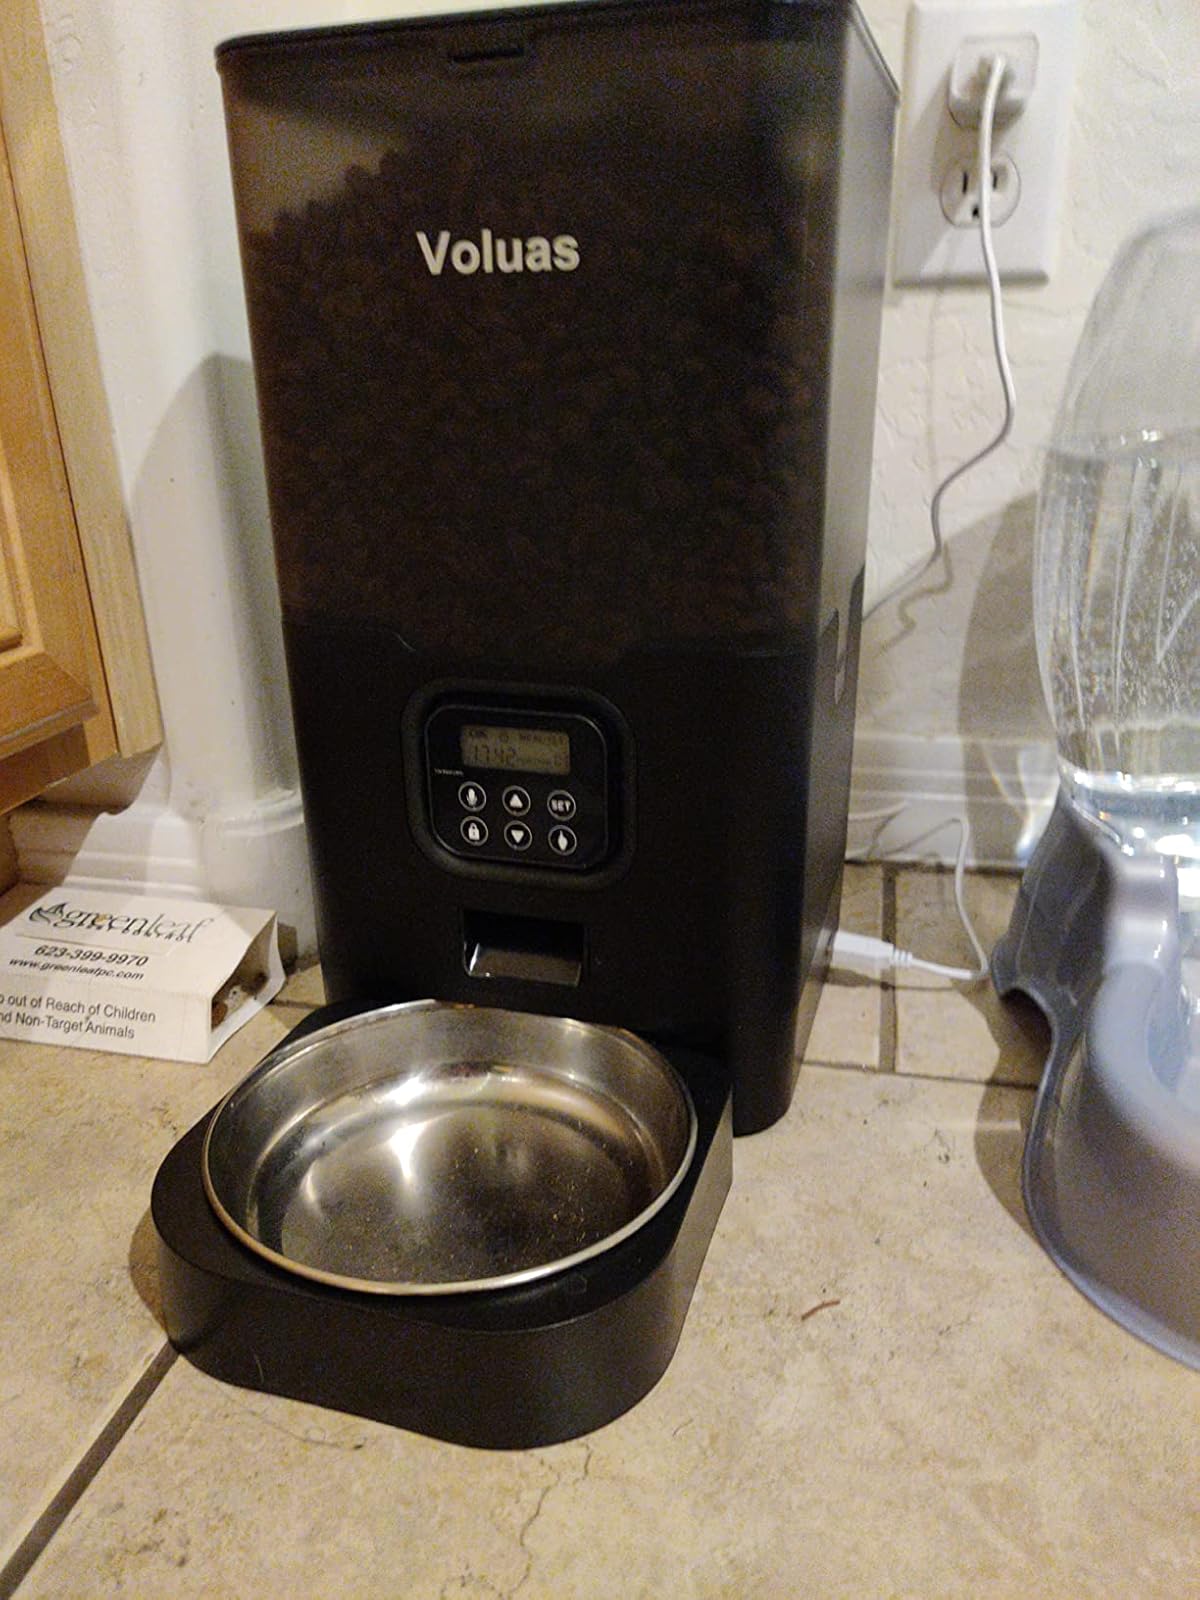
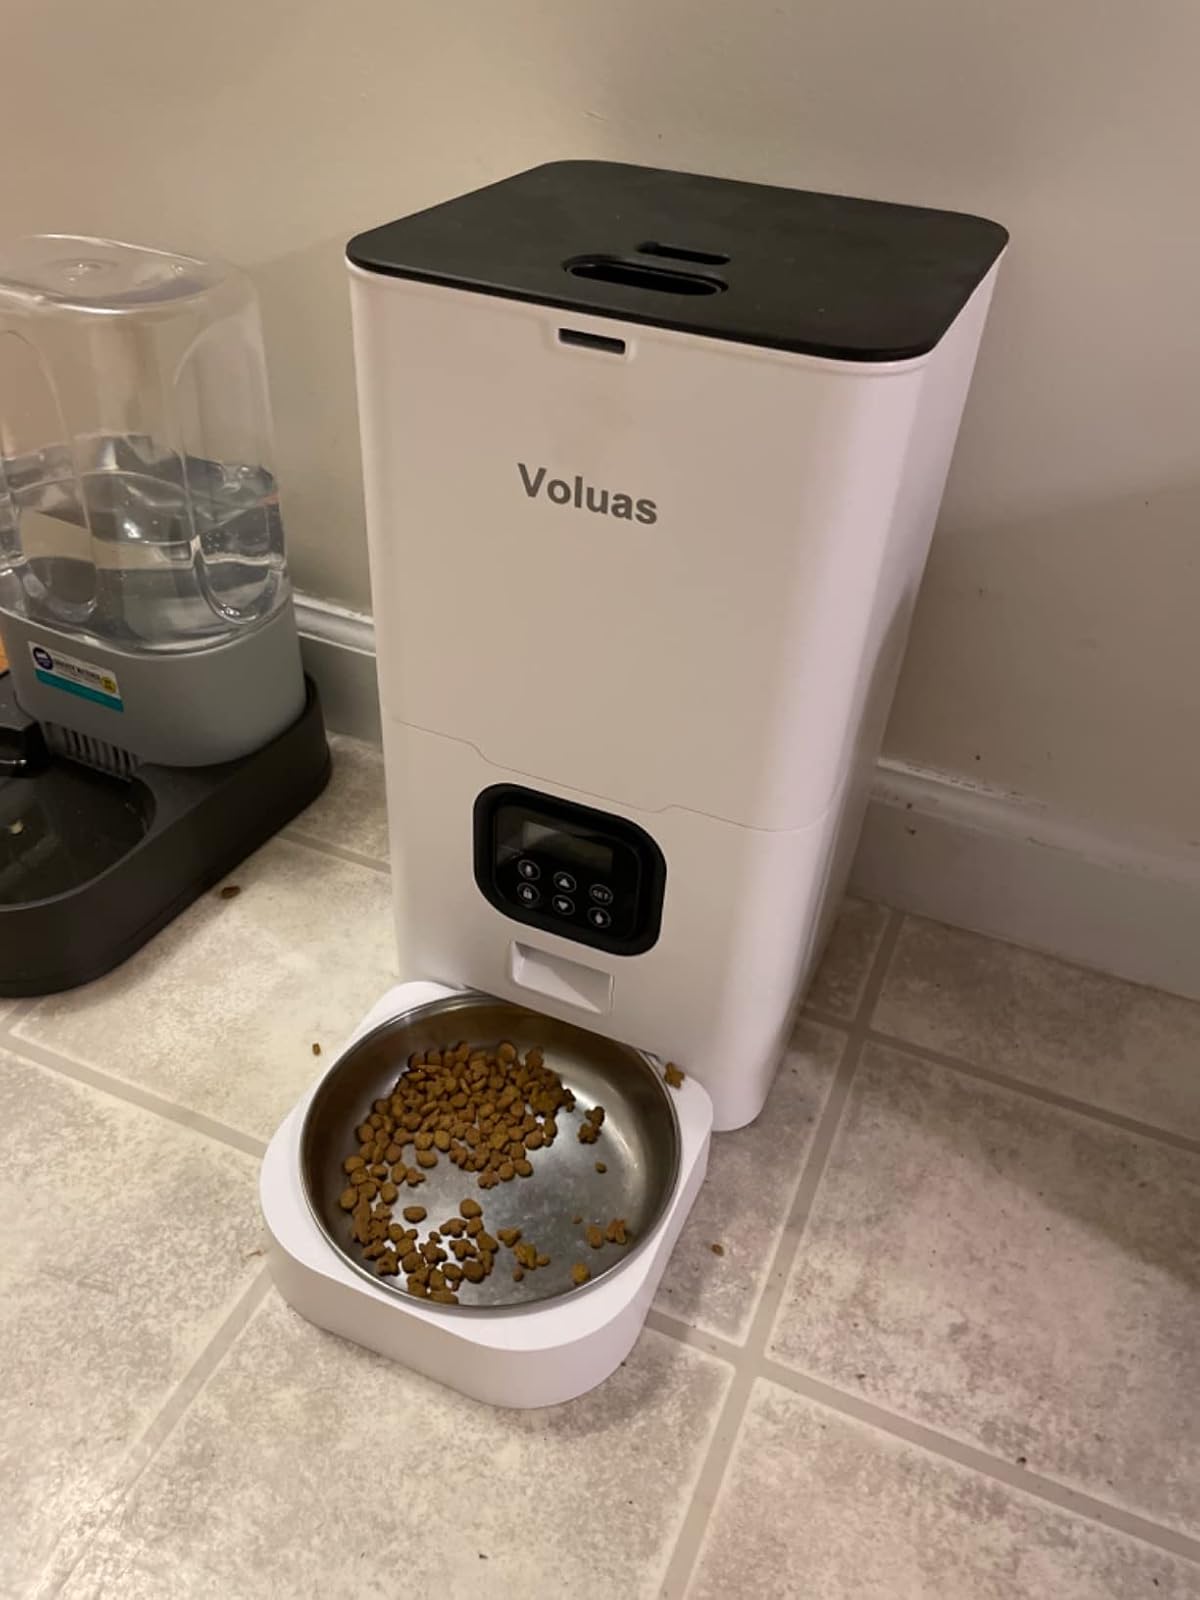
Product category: items_feeder
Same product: no